The Wreckers

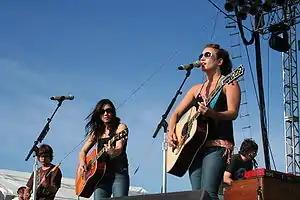
The Wreckers (Michelle Branch at center, Jessica Harp at right) performing in June 2007

The Wreckers were an American country music duo formed in 2005 by Michelle Branch and Jessica Harp, both of whom had solo recordings before the duo's foundation. In 2006, the duo released its debut album "Stand Still, Look Pretty", which produced a number one single on the "Billboard" Hot Country Songs in its lead-off single "Leave the Pieces". The album accounted for a top 10 hit on the same chart in "My, Oh My" as well. After its release, both Branch and Harp returned to being solo singers. Harp has since had top 40 country success of her own with the single "Boy Like Me".